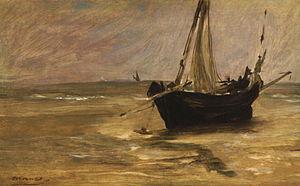
Berck, parfois appelée Berck-sur-Mer, est une commune française située dans le département du Pas-de-Calais, en région Hauts-de-France. Ses habitants sont appelés les Berckois.